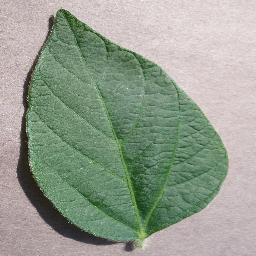
Label: Soybean___healthy